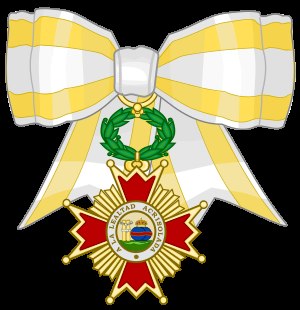
Anne Hidalgo / Æresbevisninger
Isabella the Catholic insignia
"Ana María ""Anne"" Hidalgo er en spansk-fransk politiker, som siden det franske kommunalvalg i 2014 har været borgmester i Paris, som den første kvinde i dette embede.